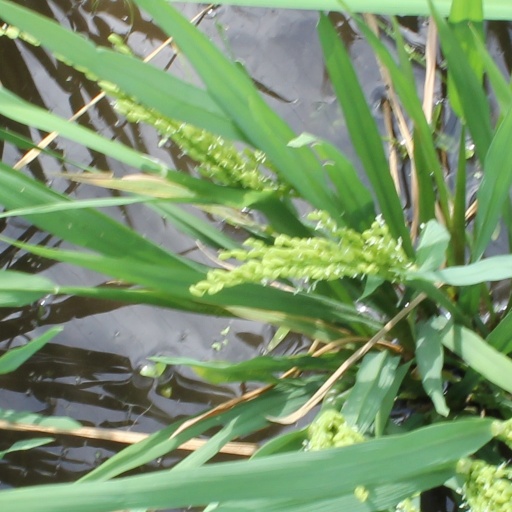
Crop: rice